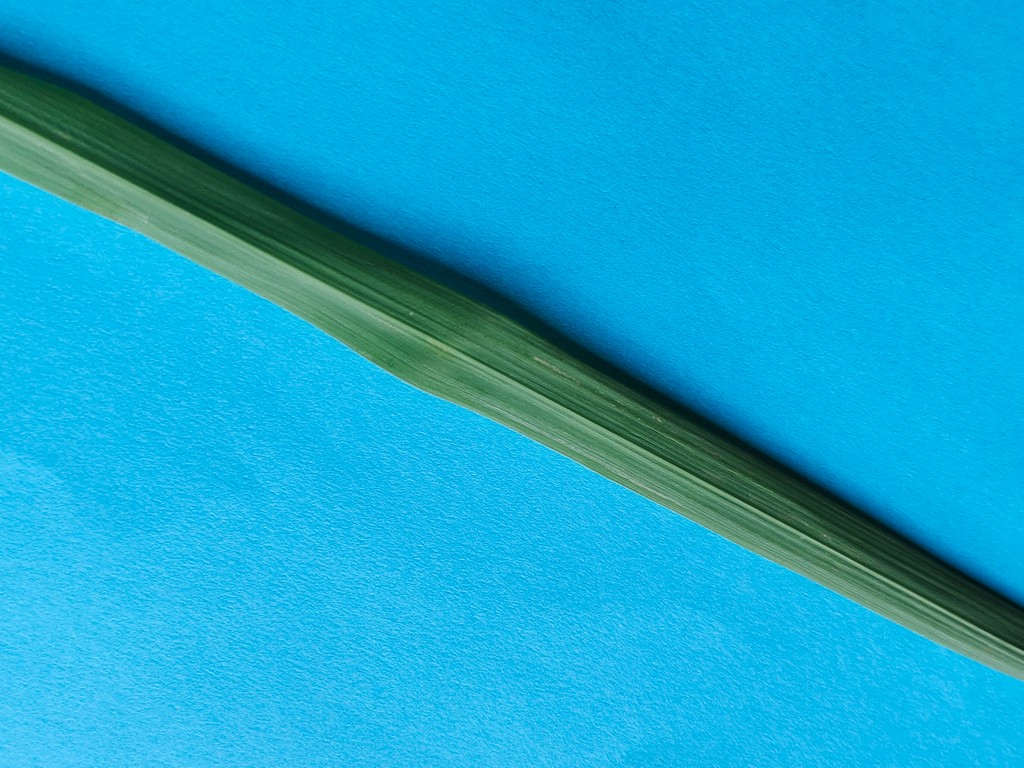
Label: Healthy